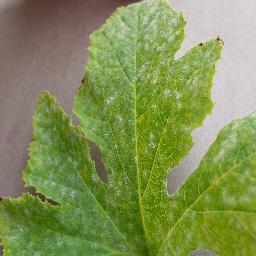
Label: Squash___Powdery_mildew